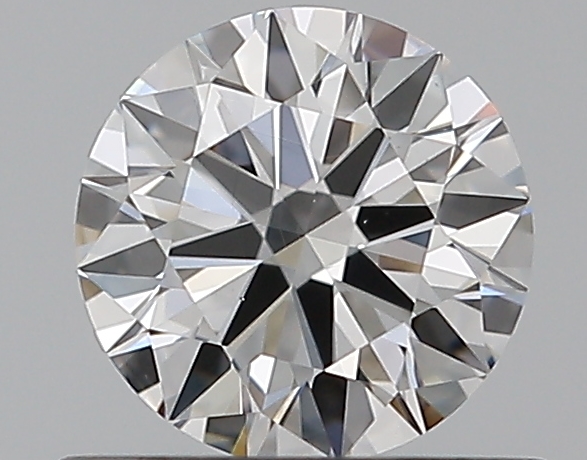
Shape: round
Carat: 0.51
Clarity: VS1
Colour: D
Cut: EX
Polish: EX
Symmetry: EX
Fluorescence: N
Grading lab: GIA
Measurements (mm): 5.15 x 5.17 x 3.11